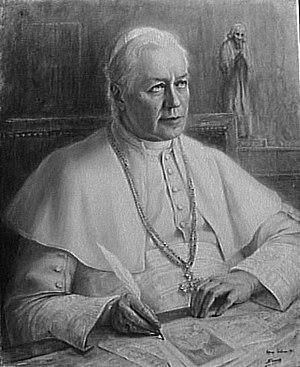
Portrait de Giuseppe Melchiore Sarto, pape Pie X
Édouard Darviot, né en 1859 à Beaune et mort en 1921 à Bussy-le-Grand, est un peintre français.